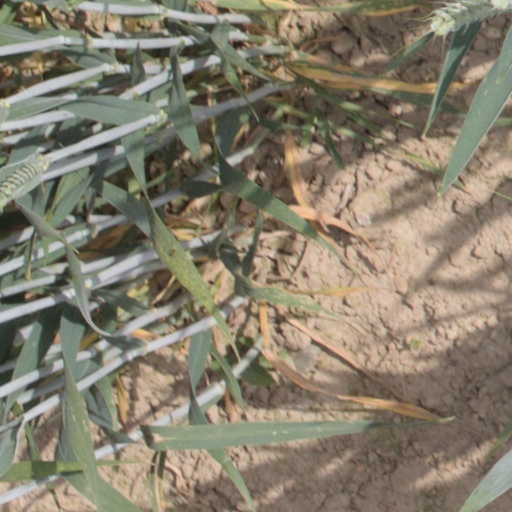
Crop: wheat